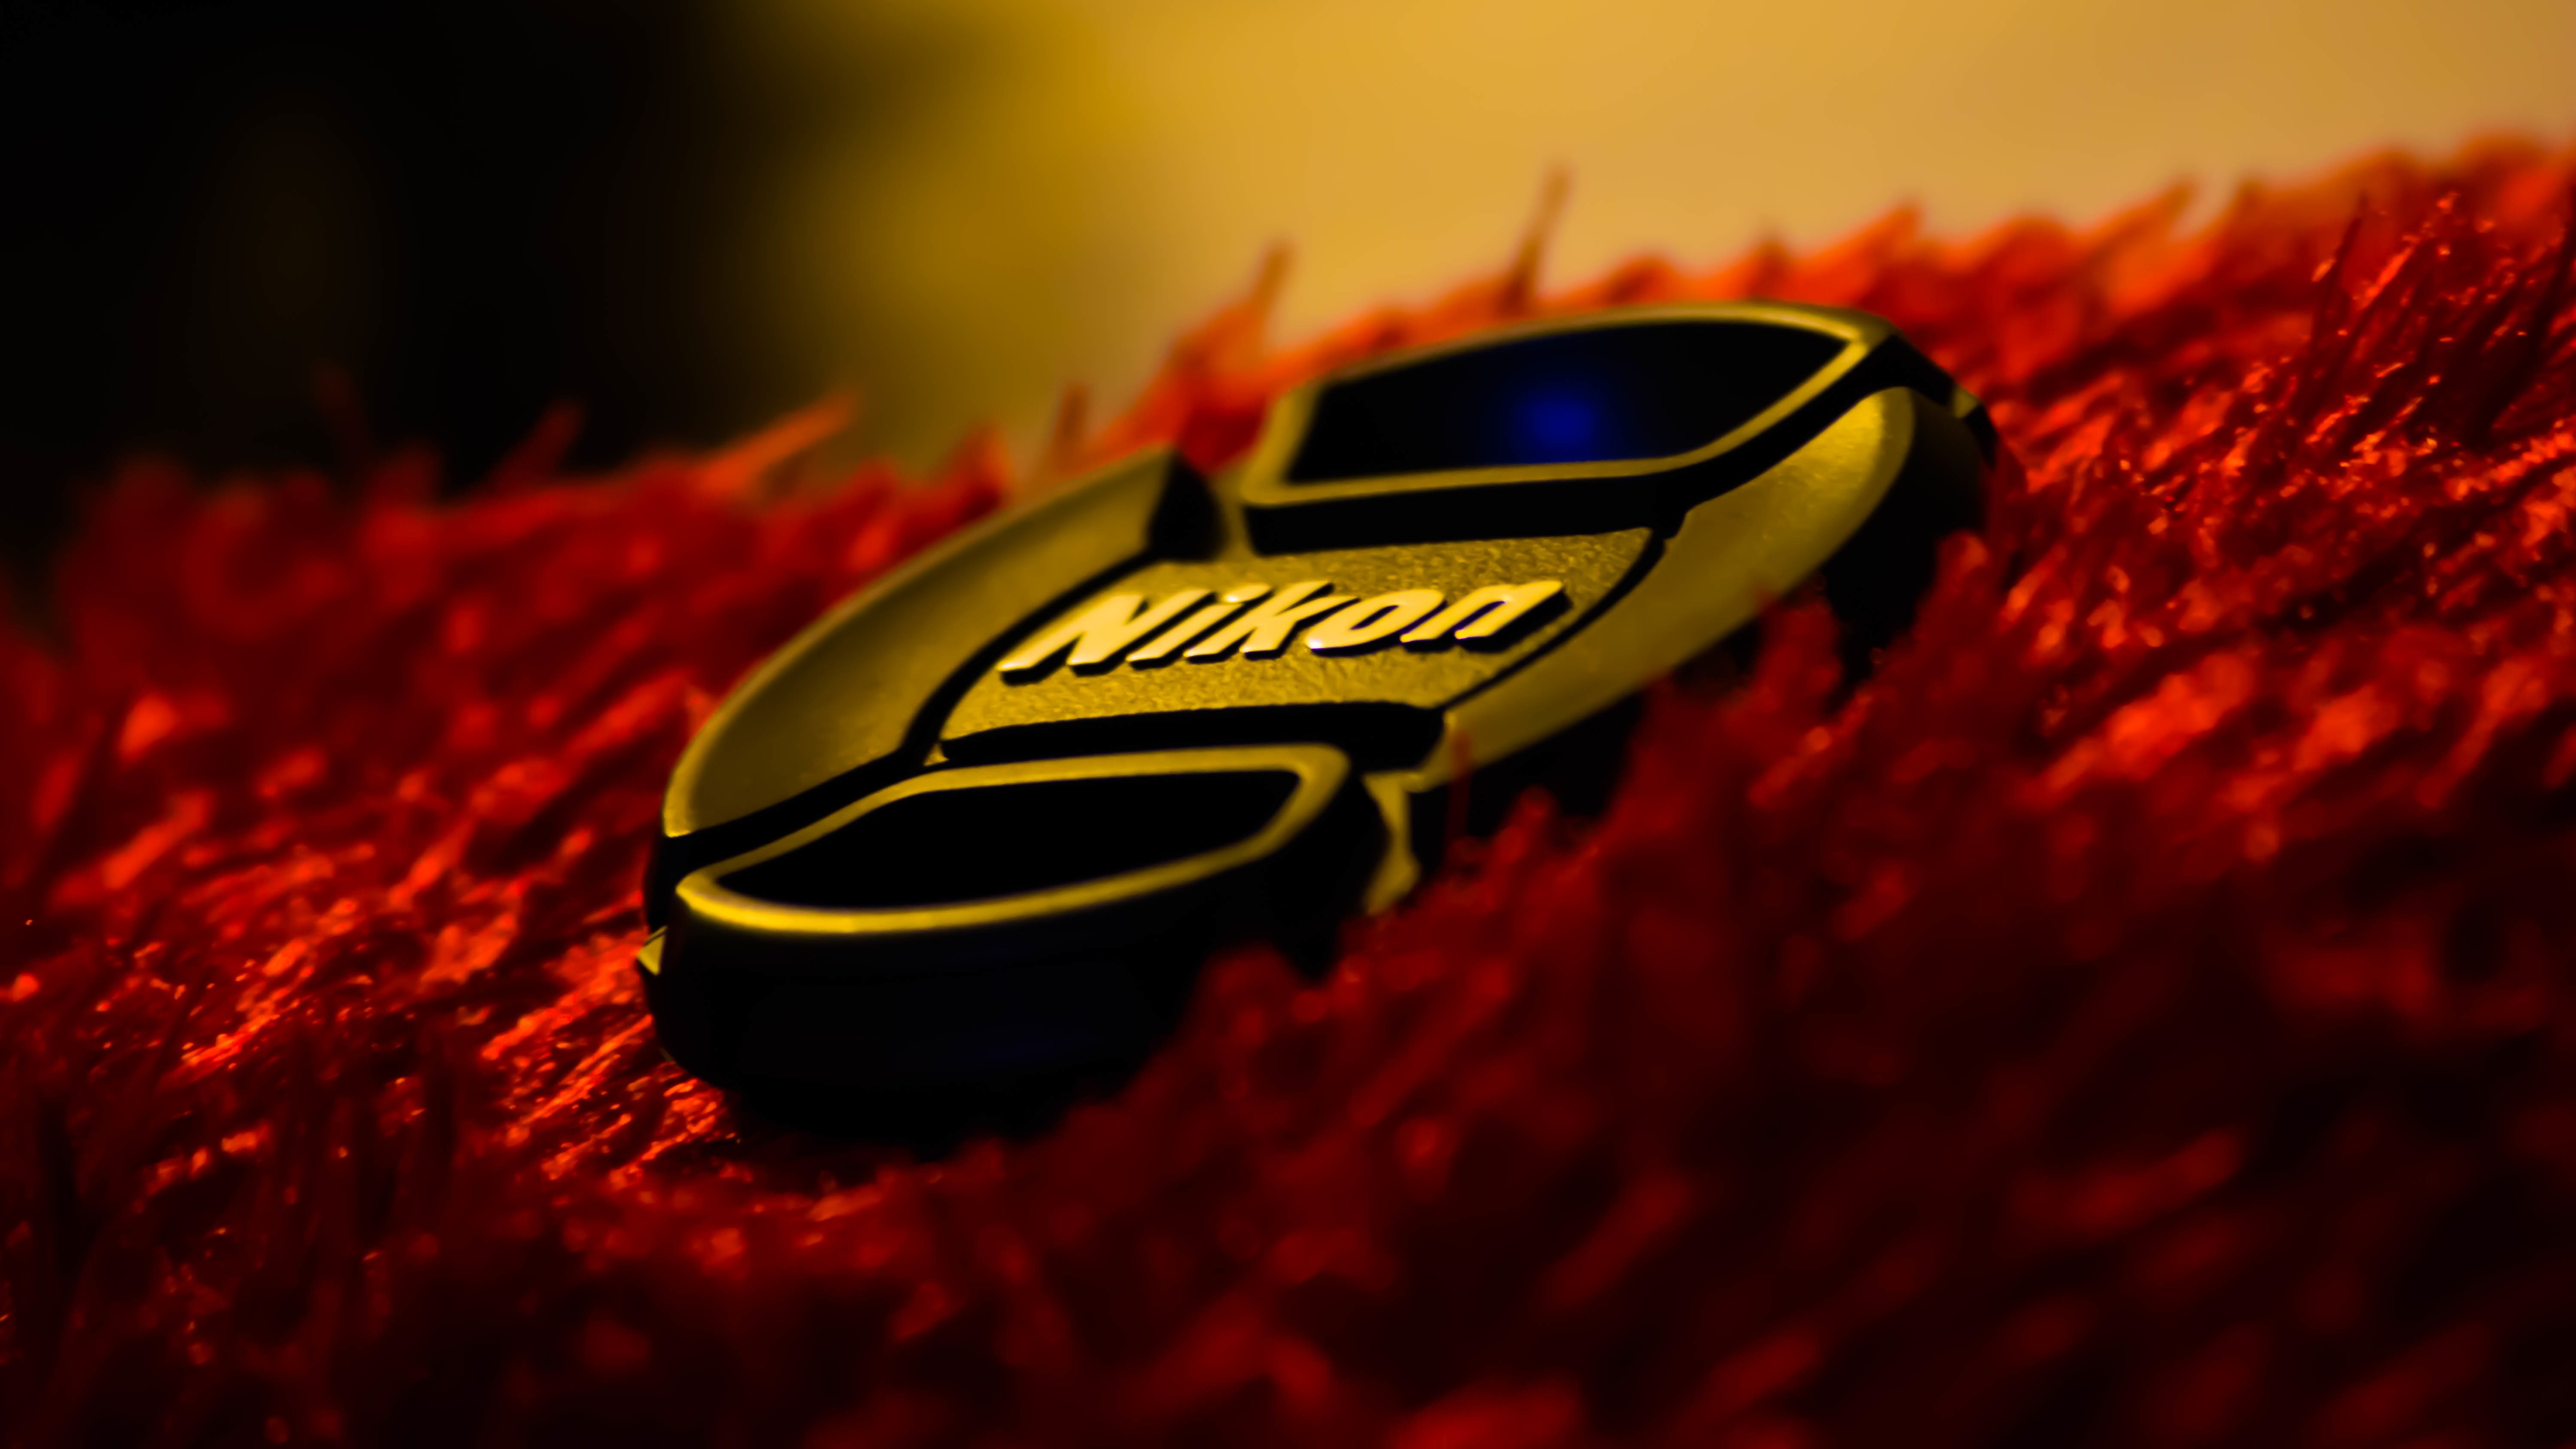
light, red, color, yellow, close up, macro photography, computer wallpaper